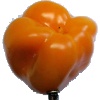
Label: yellow_pepper